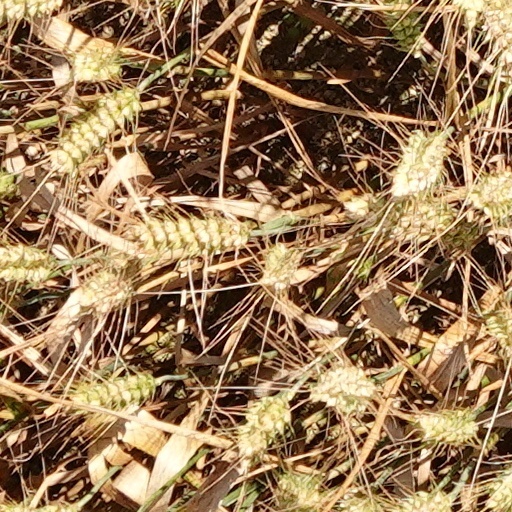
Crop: wheat